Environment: real
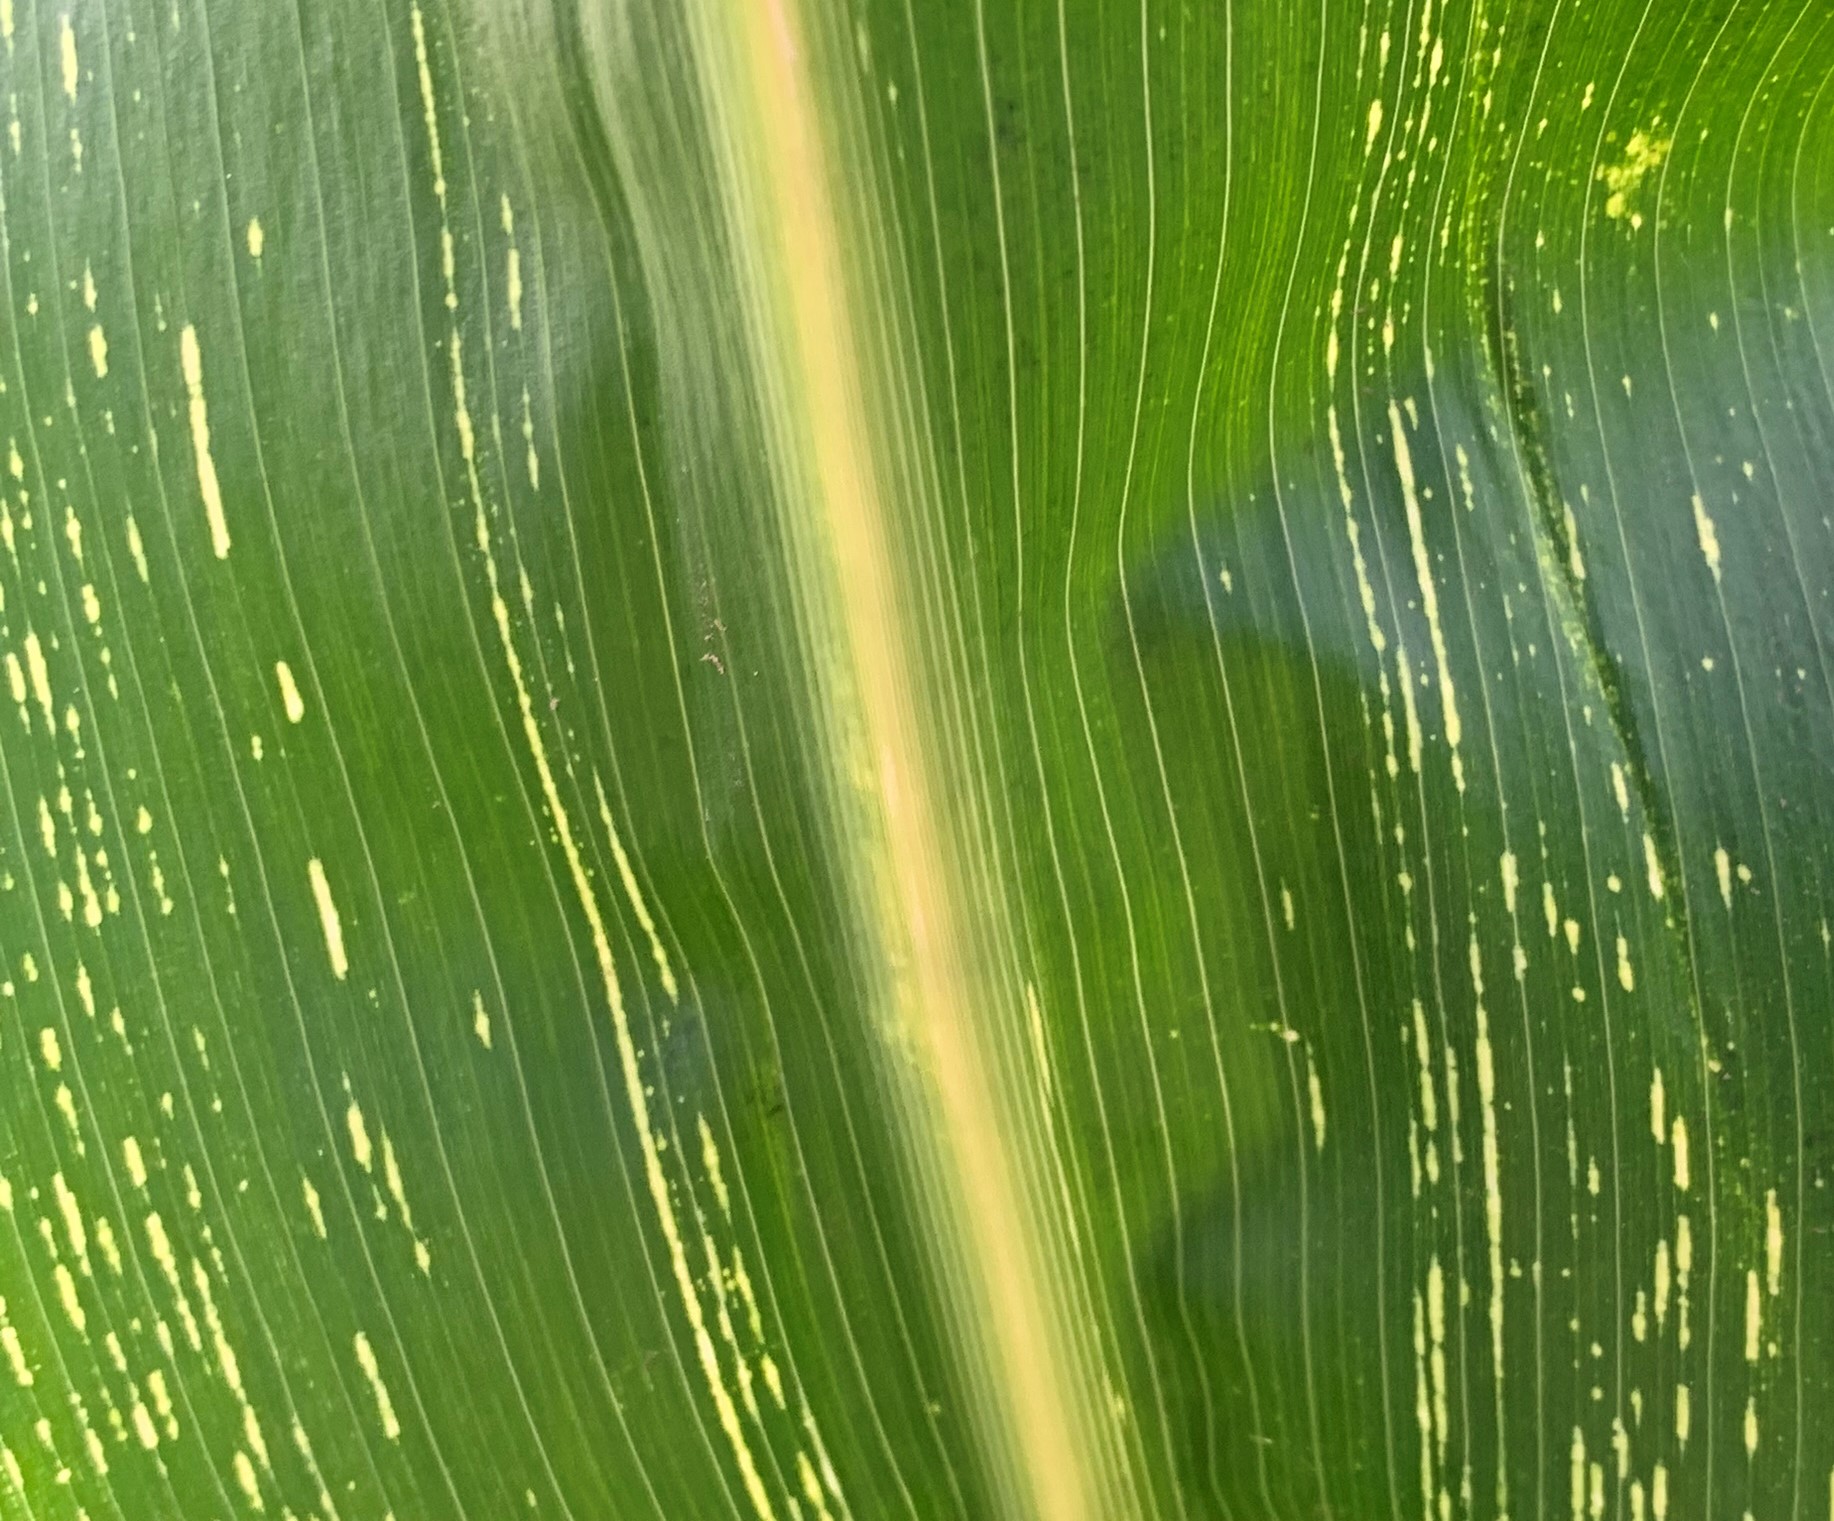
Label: lethal_necrosis